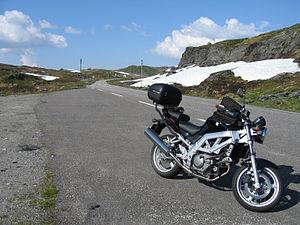
La SV est une moto produite par le constructeur japonais Suzuki. C'est un roadster, qui se décline en deux versions : N pour la version Naked, ou non carénée, et S pour la version carénée. Il existe les modèles 400, 650 et 1 000 cm³.